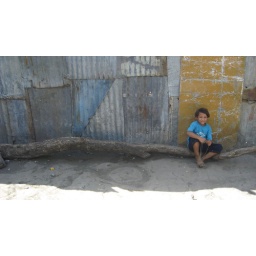
my friend jose luis sitting outside the wall of a house in the dump